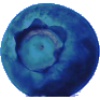
Label: huckleberry